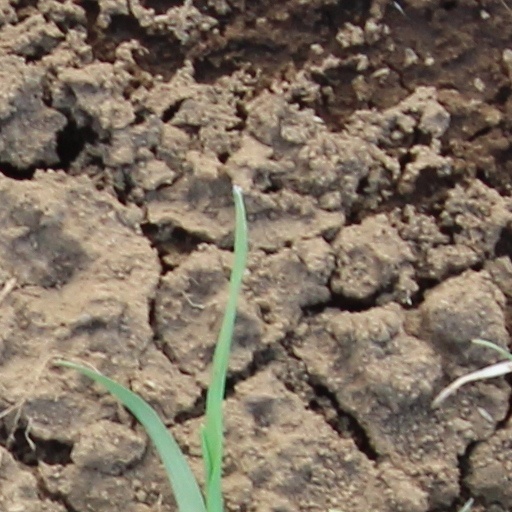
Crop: wheat